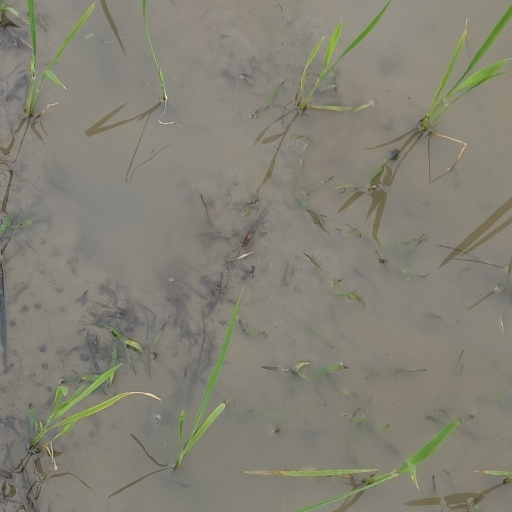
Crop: rice